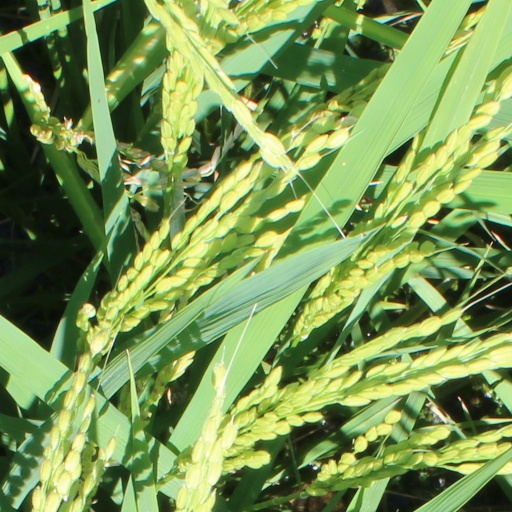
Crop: rice